United Nations Security Council Resolution 432

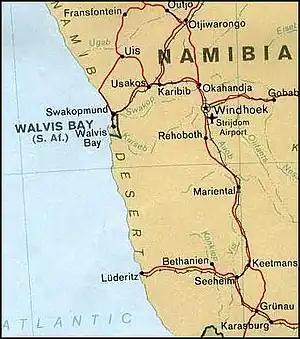
Location of Walvis Bay and reference to South Africa

United Nations Security Council Resolution 432, adopted unanimously on July 27, 1978, after reaffirming previous resolutions on the topic including 385 (1976), the Council urged for respect of Namibia's territorial integrity by South Africa and called for the full integration of Walvis Bay back into Namibia. The town had been directly administered by South Africa.